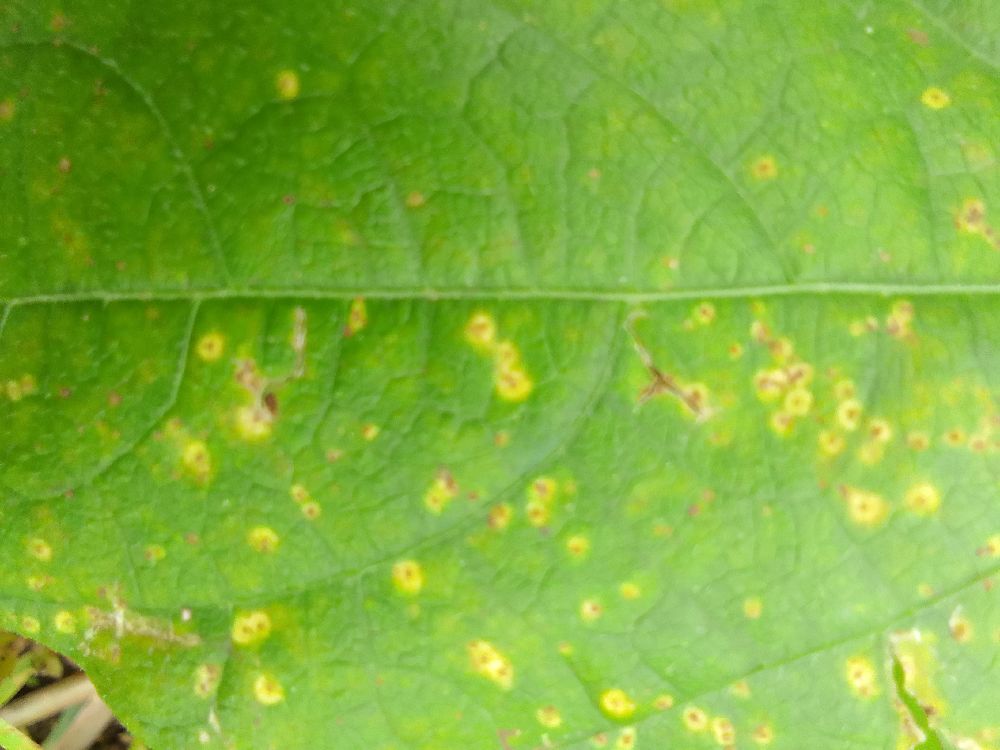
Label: rust